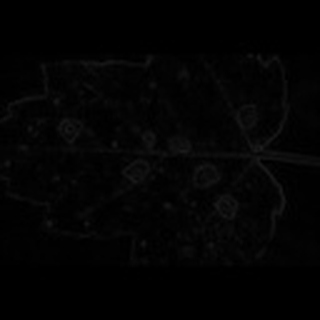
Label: cotton_target_spot